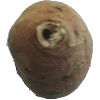
Label: Potato Sweet 1